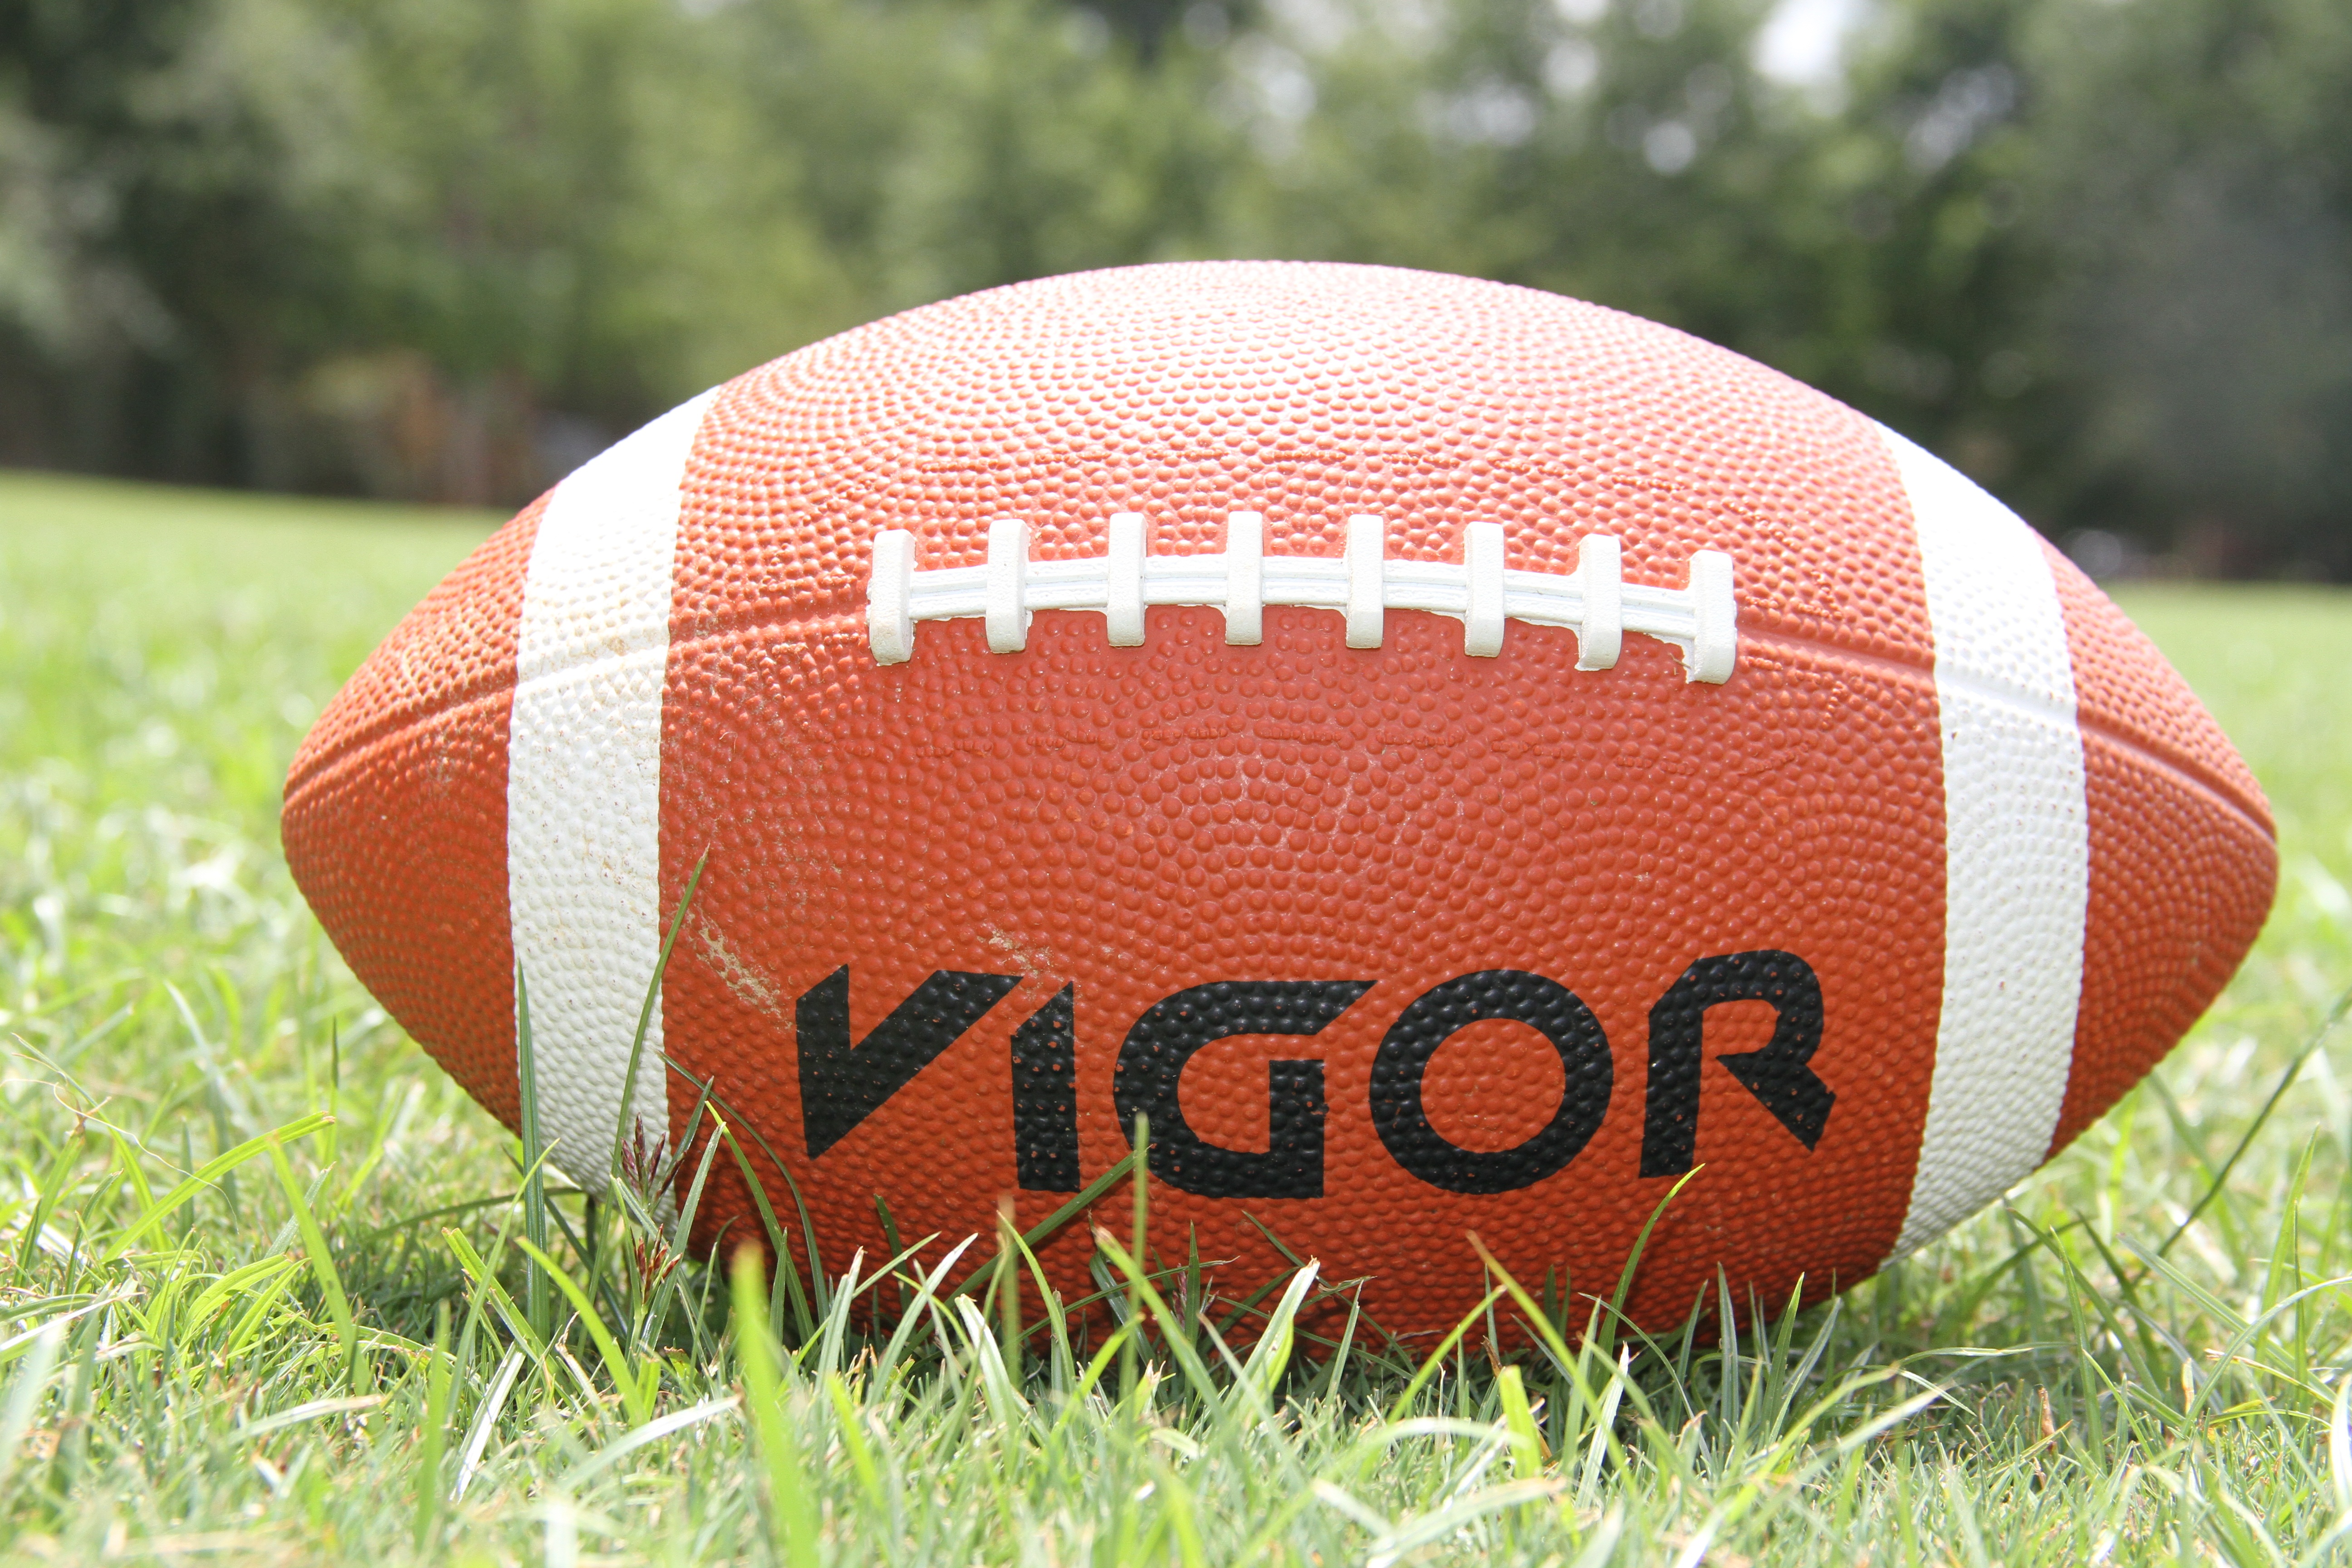
grass, football, baseball field, sports equipment, american football, sports, net, ball, sport venue